Berliner (doughnut)

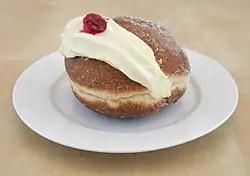
The Kitchener bun is a Berliner cut on the side for the filling of jam and cream.

In English-speaking countries, Berliners are a type of doughnut usually filled with jam, jelly, custard, or whipped cream. In South Australia, however, the Kitchener bun is a Berliner cut on the side for the filling of jam and cream.